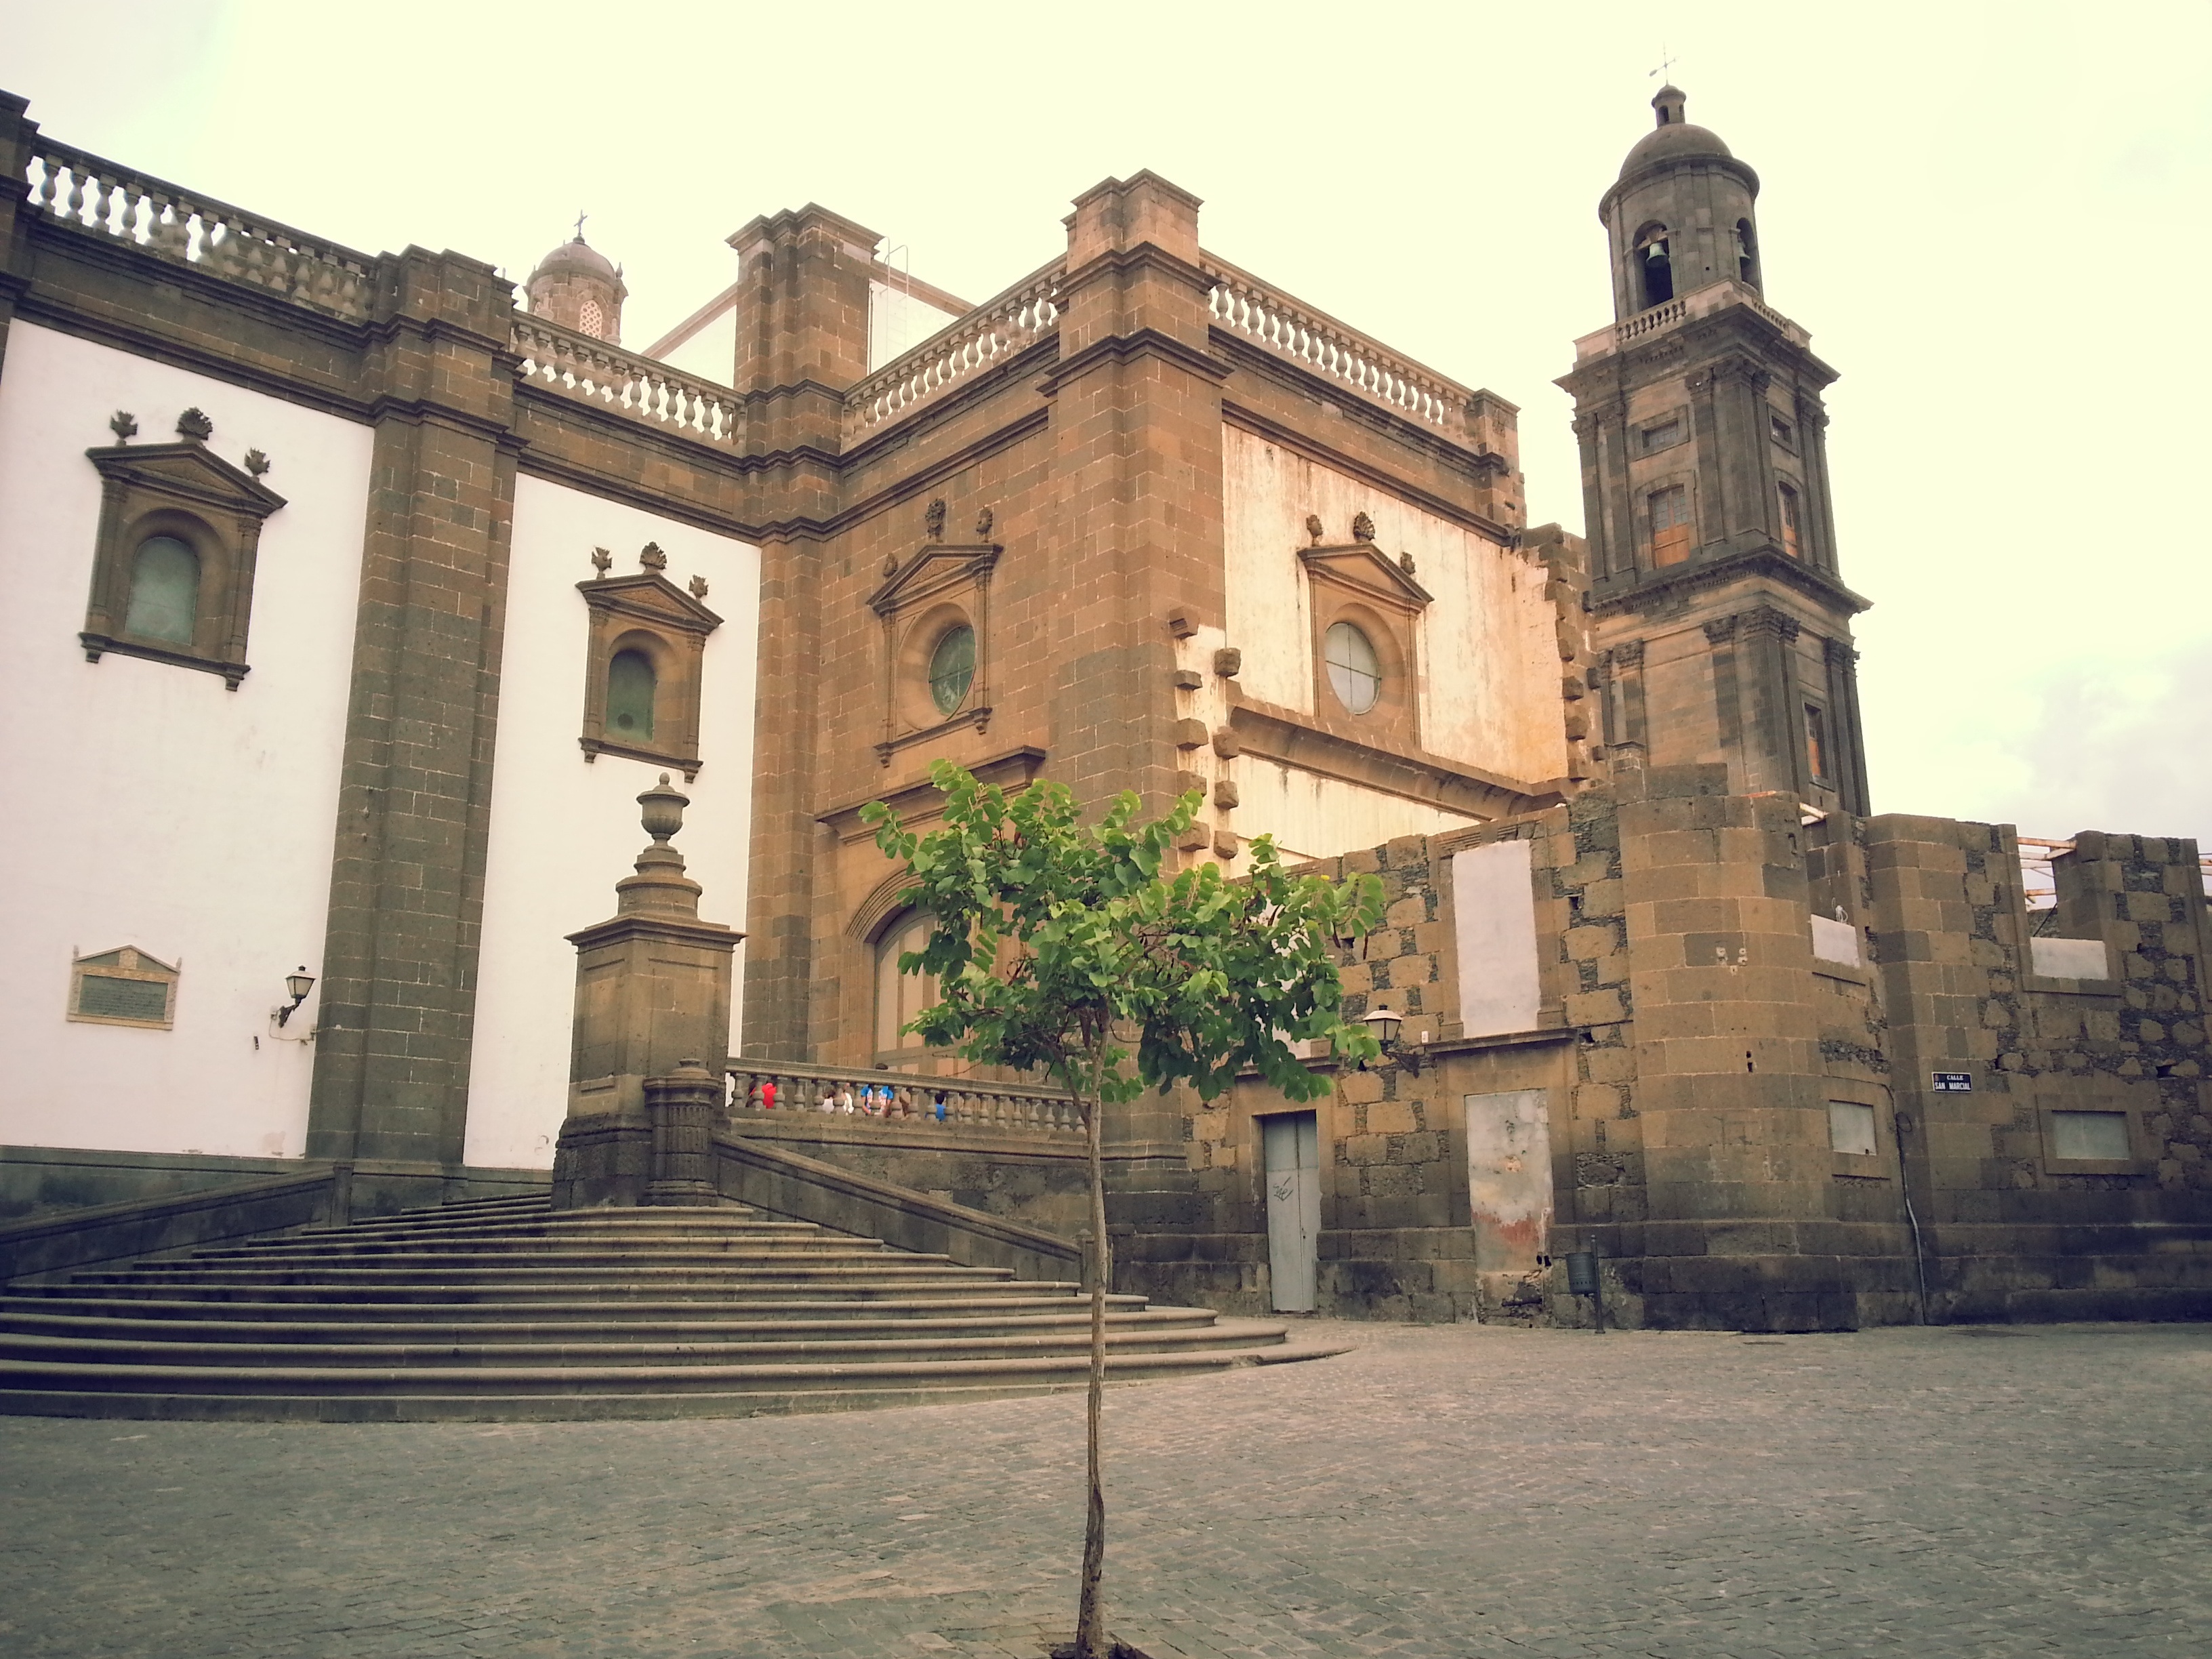
town, building, facade, church, place of worship, monastery, synagogue, estate, duomo, gran canaria, canary, ancient history, las palmas de gran canaria